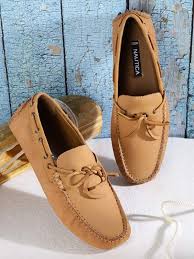
Label: Boat